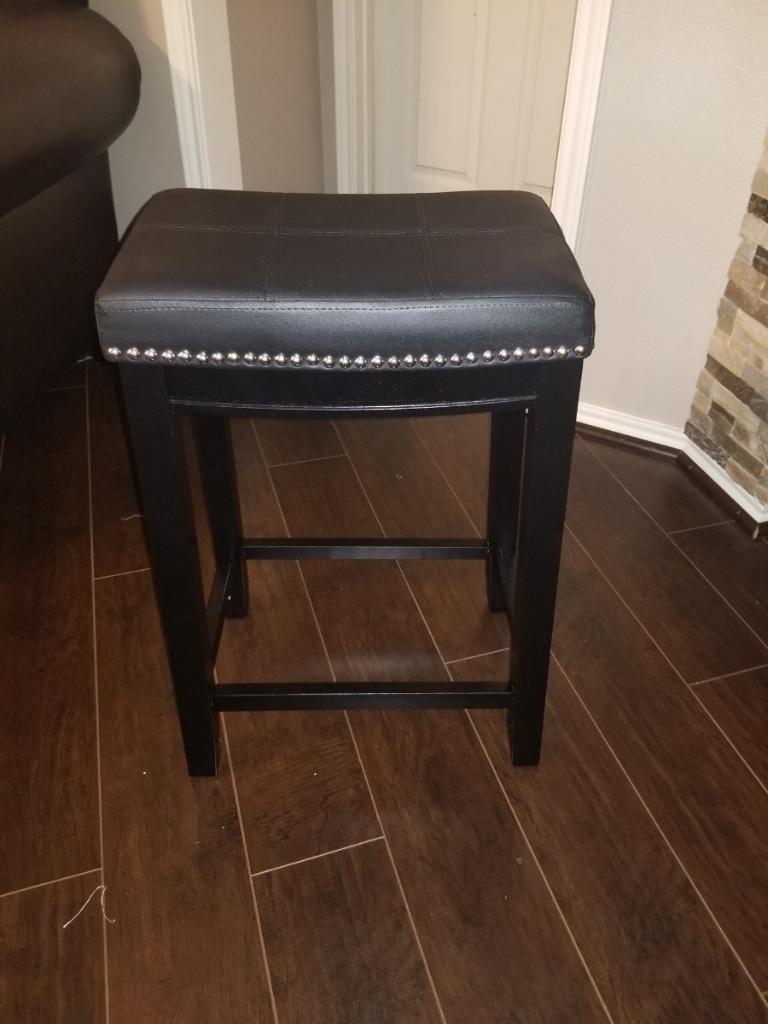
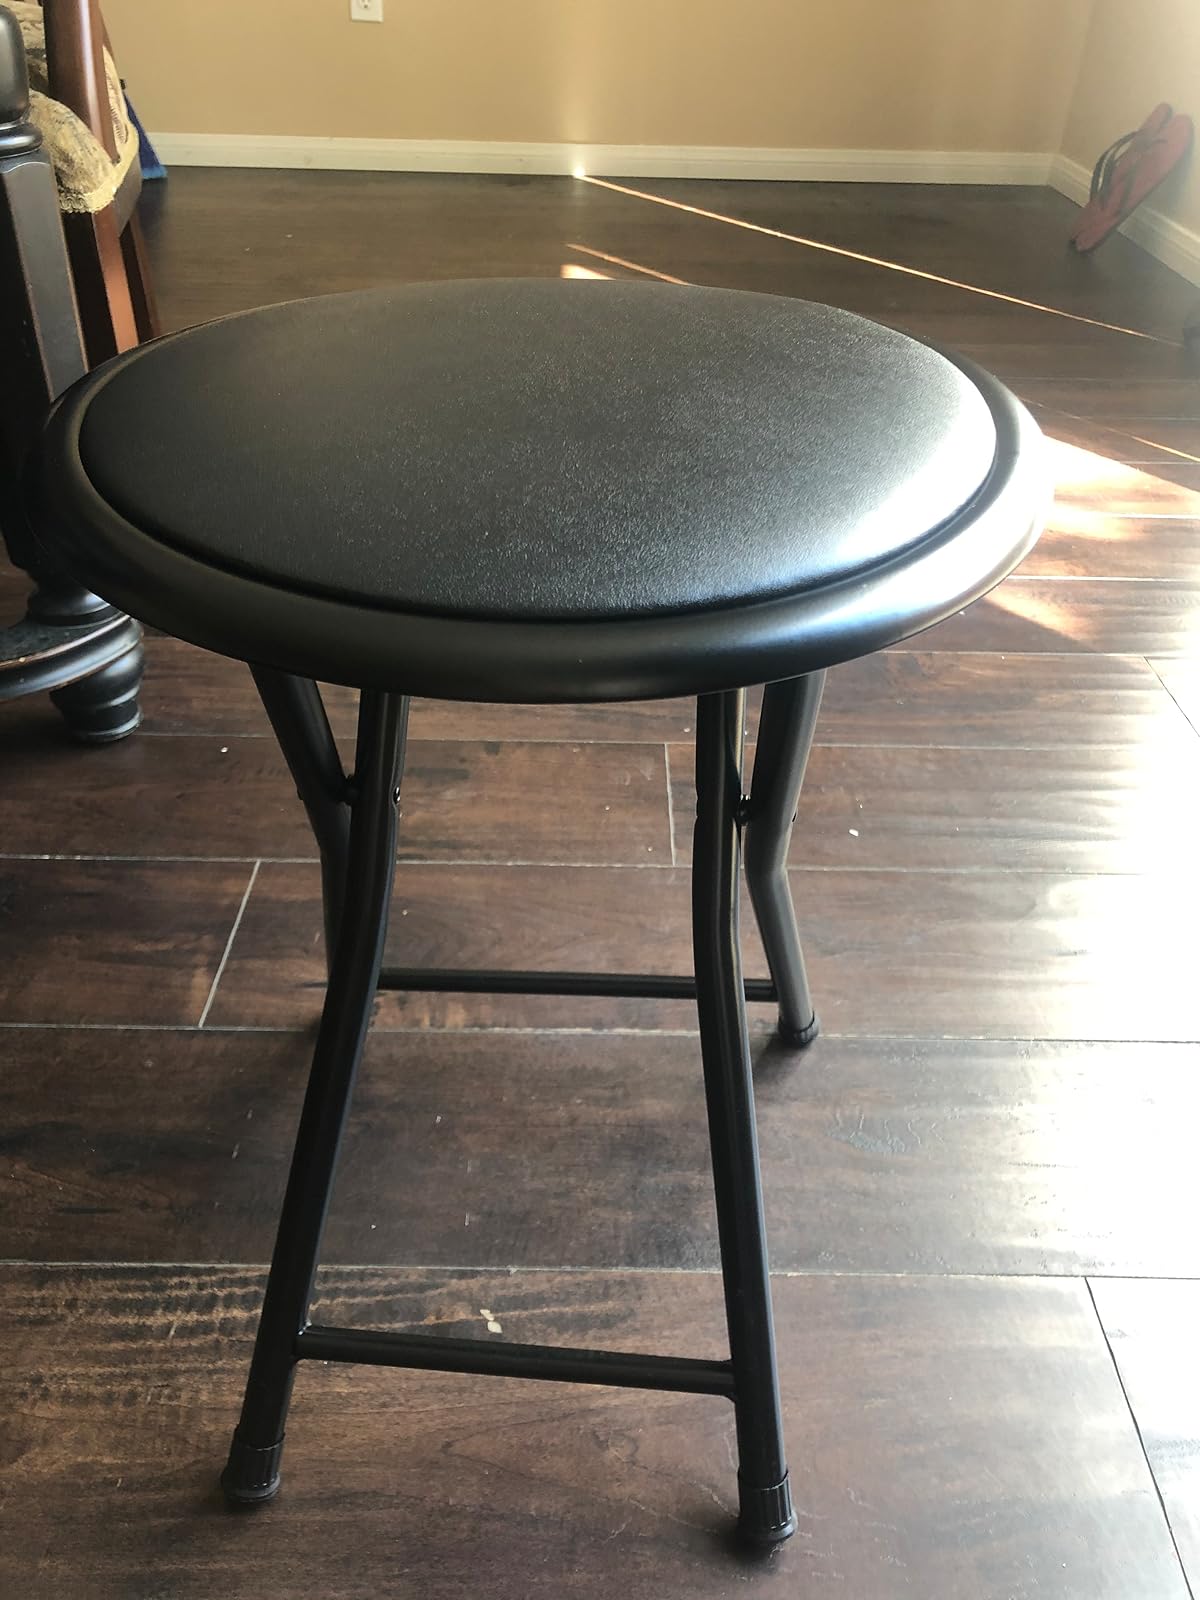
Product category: stool
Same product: no